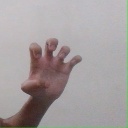
अक्षर: झ